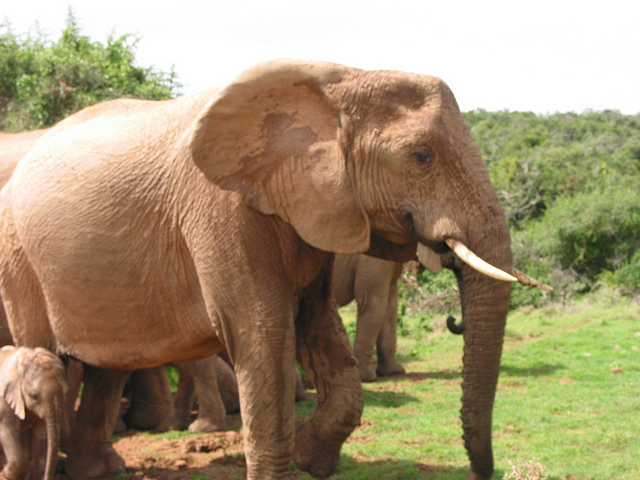
user: Given an image and a question. Answer the question in a short answer. Question: What's the normal size of these animal's ear? Short Answer:
assistant: big